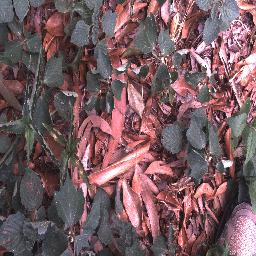
Label: negative